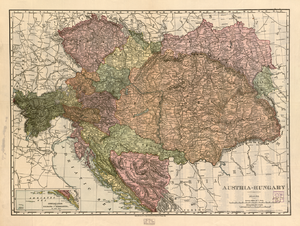
L'Empire austro-hongrois (1867-1918) était un empire multiethnique et multilingue gouverné par une double monarchie qui exerçait l'autorité des Habsbourg à travers le deuxième plus grand territoire souverain d'Europe. Bien que considéré comme une grande puissance parmi les nations européennes, l'empire était divisé intérieurement par des querelles intestines entre ses minorités nationales et il finit par se désintégrer sous la pression de la Première Guerre mondiale. Cette carte de Rand McNally de 1906 montre l'empire pendant la décennie avant sa dissolution. William Rand fonda l'entreprise qui devint Rand McNally à Chicago en 1856, à l’origine pour imprimer des guides touristiques et des annuaires. En 1858, il engagea Andrew McNally, qui devint son associé dix ans plus tard. L'entreprise devint bientôt une maison d'édition prolifique, publiant des atlas, des cartes, des globes et des guides de voyage. Son succès commercial a été en grande partie dû à son adoption en 1872 d'un procédé de gravure à l'encaustique, appelé cérographie, et son développement presque simultané des fameuses cartes de poche, dont cette carte est un exemple. Péninsule balkanique